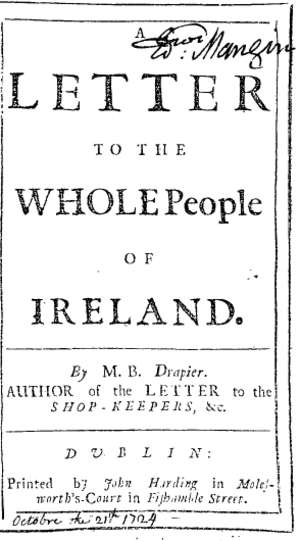
Les Lettres de Drapier est le nom collectif d'une série de sept pamphlets écrits entre 1724 et 1725 par le doyen de la cathédrale Saint-Patrick à Dublin, Jonathan Swift, pour soulever l'opinion publique en Irlande contre l'imposition d'une monnaie de cuivre frappée en privé que Swift pense être de qualité inférieure. William Wood a obtenu des lettres patentes pour frapper la pièce, et Swift voit la licence du brevet comme corrompue. En réponse, il représente l'Irlande comme constitutionnellement et financièrement indépendante de la Grande-Bretagne dans les « Lettres de Drapier ». Puisque le sujet est politiquement sensible, Swift écrit sous le pseudonyme MB, Drapier, pour fuir les représailles.